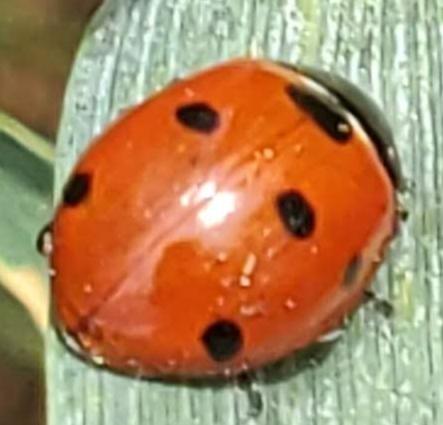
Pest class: predators